Francis B. Higgins House

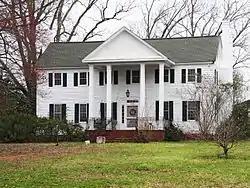
Francis B. Higgins House, March 2012

Francis B. Higgins House, also known as the Caldwell-Higgins House, is a historic home located at Newberry, Newberry County, South Carolina. It was built about 1820, and is a two-story weatherboarded residence with Federal and Greek Revival style details. The front facade features a projecting central portico. It was built by Francis B. Higgins, Newberry attorney, planter, and county commissioner in equity, and is the oldest documented dwelling in Newberry.